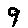
Label: 9